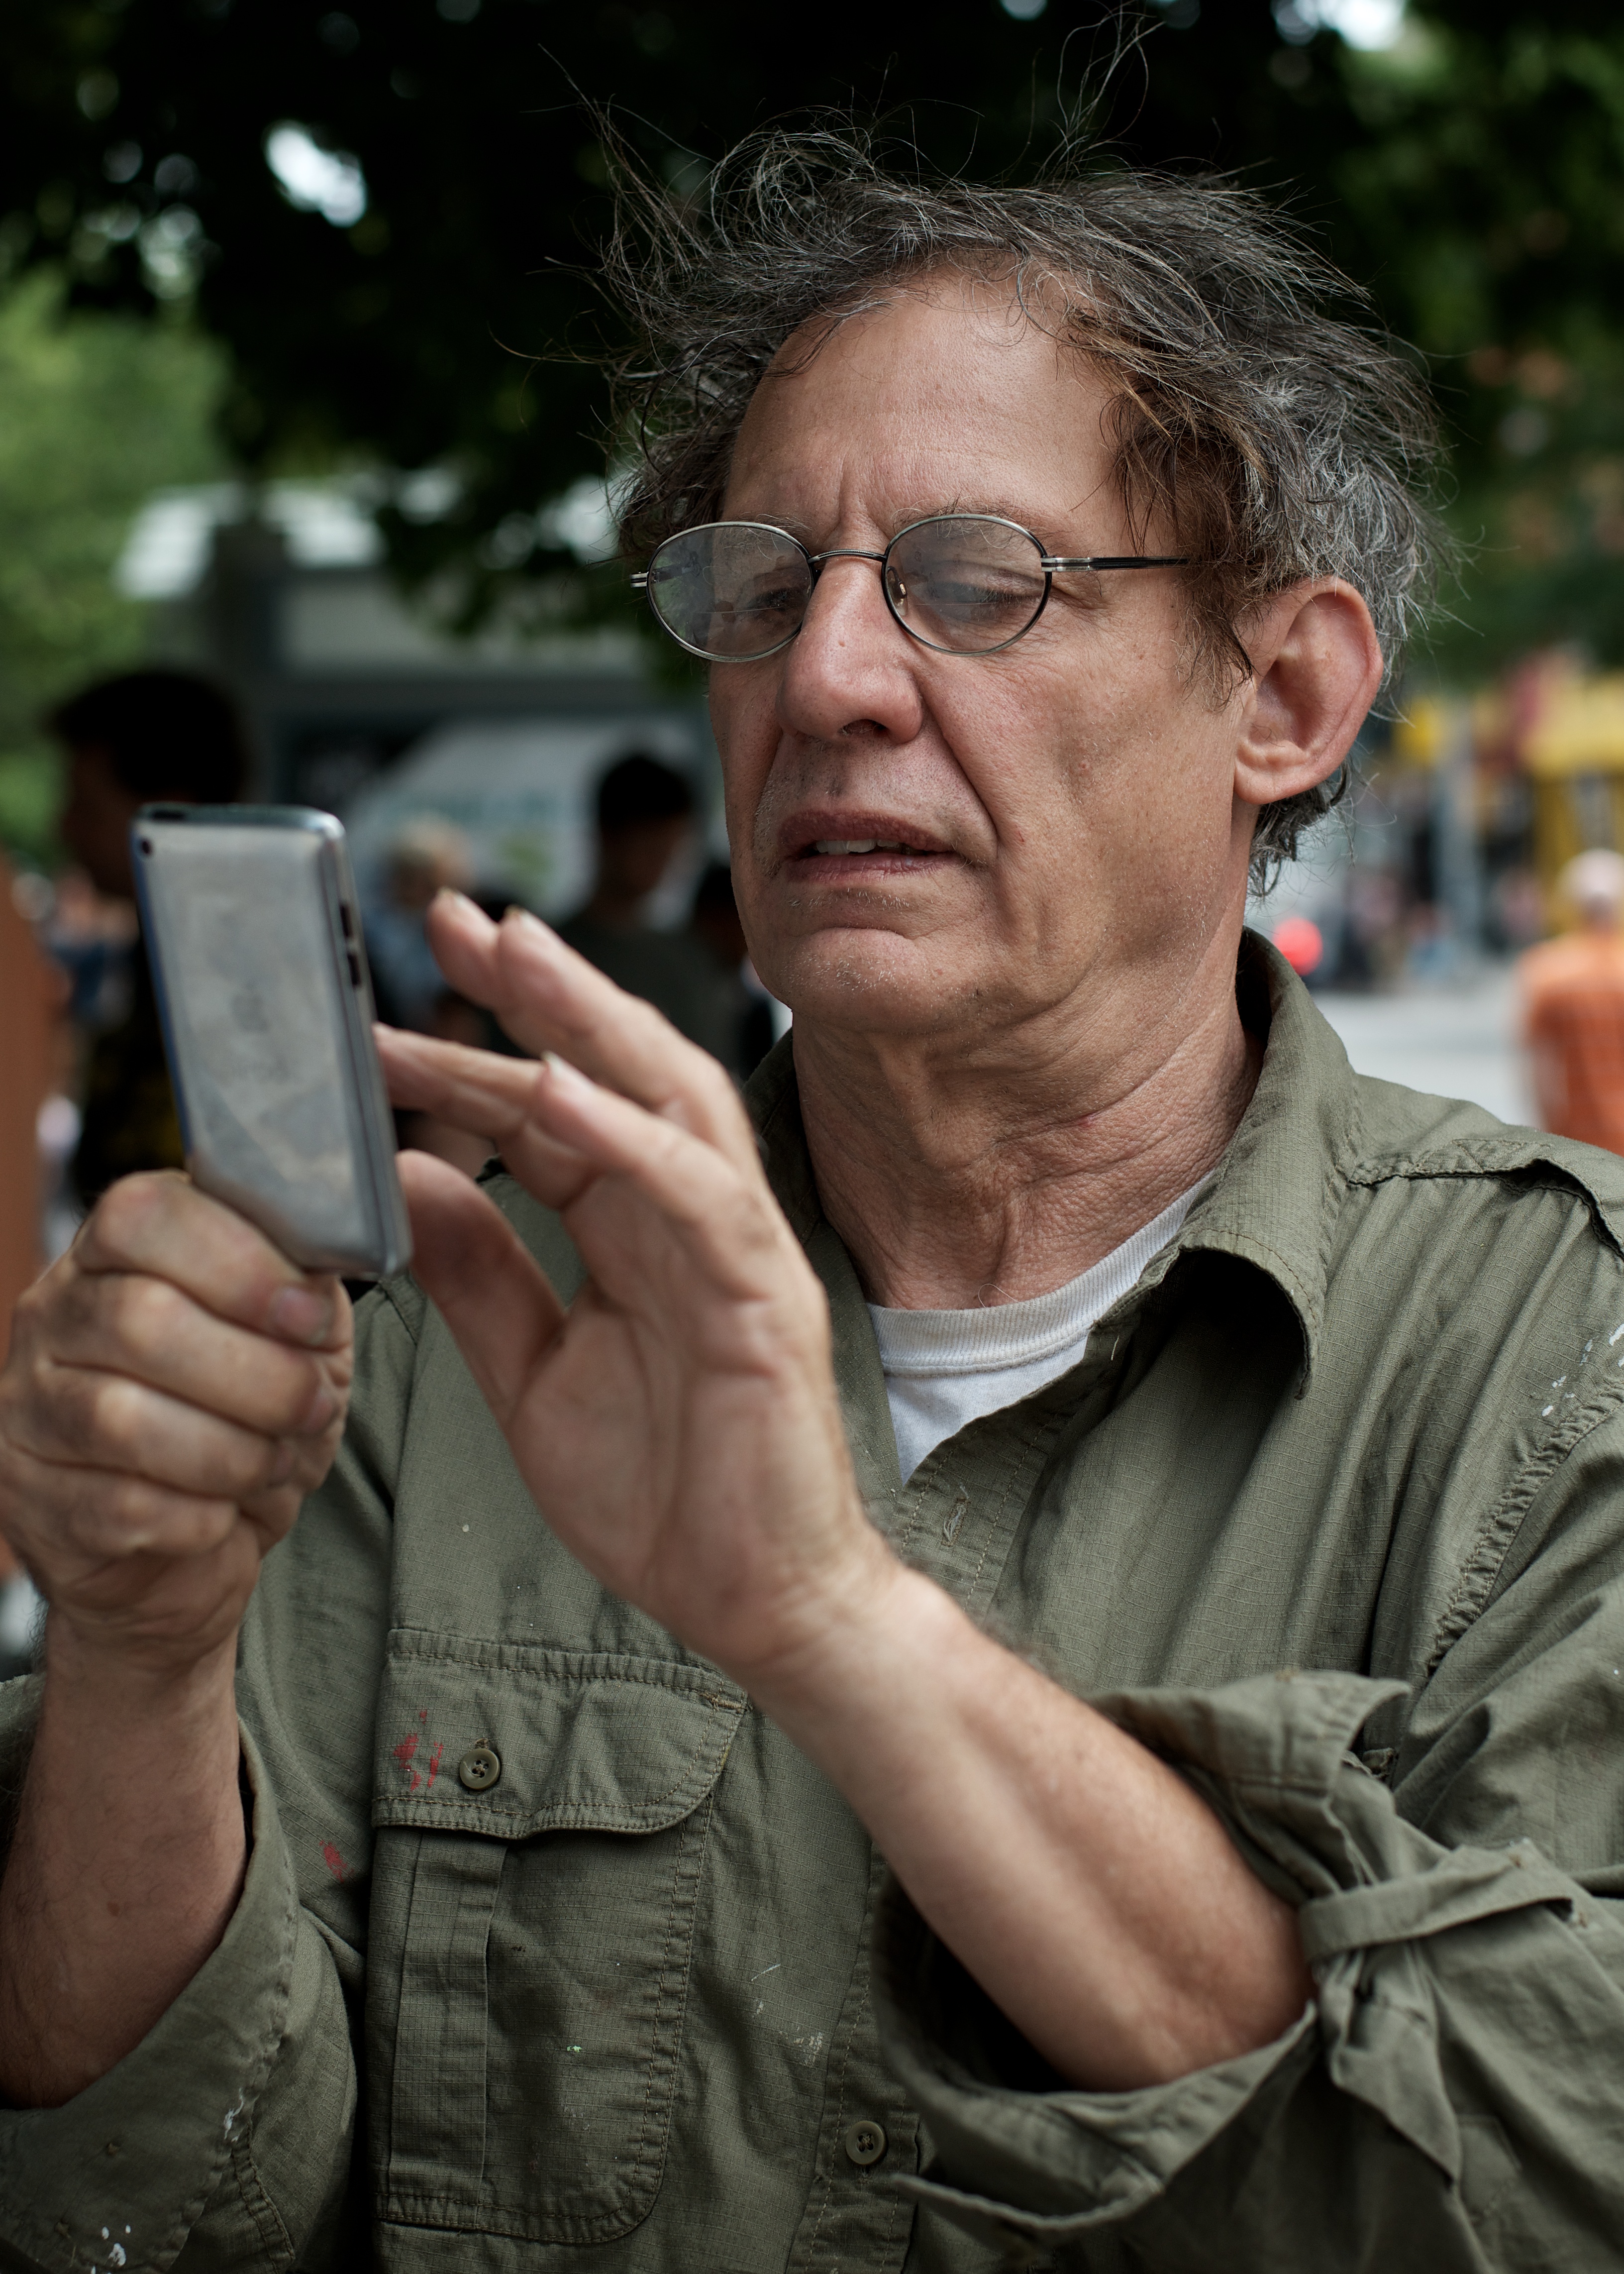
man, person, people, white, street, photography, ebook, male, portrait, training, black, streetphotography, flickr, thomas, video, olympus, omd, fuji, leica, monochrom, leuthard, hcb, thomasleuthard, streettogs, facial hair